Ottawa Beach Historic District

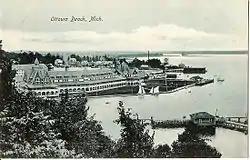

The Ottawa Beach Historic District is a residential historic district located on Ottawa Beach Road in Park Township, Ottawa County, Michigan near the outlet of Lake Macatawa. It was listed on the National Register of Historic Places in 1995.